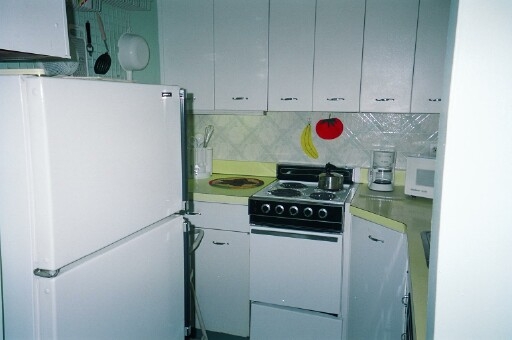
Room type: kitchen